History of Aston Villa F.C. (1874–1961)

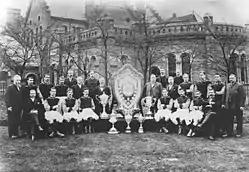
The very successful Aston Villa team of the late 19th century, here pictured in 1899

Aston Villa Football Club were formed in 1874, by fifteen members [Report by the Sports Argus on a talk by co-founder Jack Hughes, 1899] of the Wesleyan Chapel at Villa Cross (known as early as 1867 as Aston Villa Wesleyan Chapel) in Lozells. Four of the founders were Jack Hughes, Frederick Matthews, Walter Price and William Scattergood. The club won its first FA Cup in 1887. Aston Villa were one of the dozen teams that competed in the inaugural Football League in 1888 with the club's outgoing chairman William McGregor being the league's founder. Aston Villa emerged as the most successful English club of the Victorian era. By the end of Villa's "Golden Age" at the start of the First World War, the club had won the League Championship six times and the FA Cup five times.